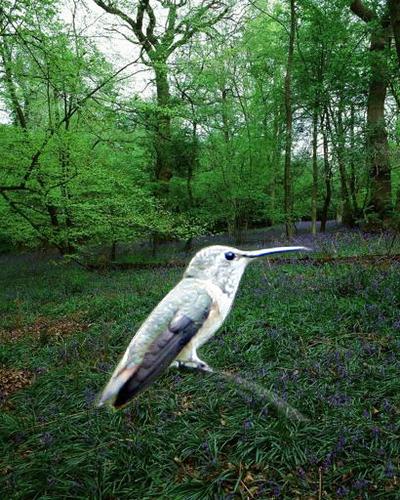
Bird species: Rufous_Hummingbird
Bird type: landbird
Background: land